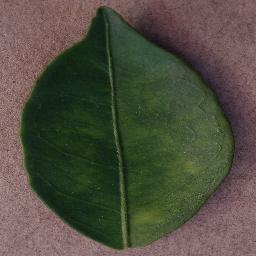
Label: Orange___Haunglongbing_(Citrus_greening)